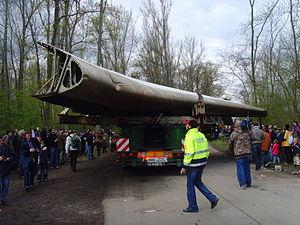
Le bord d'attaque est la section avant d'un profil aérodynamique ; elle fait face au fluide. Selon les cas le bord d’attaque peut être pourvu, ou non, de bec fixe ou mobile